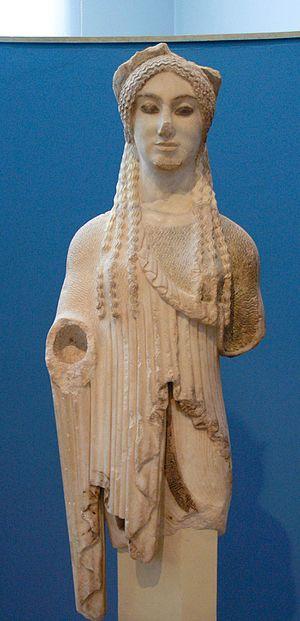
Une korè est la statue d'une jeune femme, datant de la période archaïque de la sculpture grecque. Le terme doit s'écrire en français : korè, corê, ou corè. Masculin kouros.
Les korai de l'acropole d'Athènes sont un groupe de statues féminines découvertes dans le « dépôt des Perses » de l'acropole d'Athènes au cours du dernier quart du XIXᵉ siècle, toutes de la même typologie et ayant une fonction votive claire. À travers elles, il est possible de retracer l'évolution stylistique de la sculpture attique archaïque pendant près d'un siècle, de 570 à 480 av. J.-C.. Cela démontre le début et le développement de l'influence ionienne sur l'art athénien de la seconde moitié du VIᵉ siècle av. J.-C. C'est à cette époque que les éléments ioniens apparaissent pour la première fois dans les œuvres architecturales des Pisistratides et que des liens étroits se développent entre l'Ionie et Athènes. Vers la fin du VIᵉ siècle av. J.-C., on considère que cette influence est vaincue, ou plutôt absorbée, et un nouveau style voit le jour, le style dit sévère, avec une influence croissante du Péloponnèse.